Primavera (Botticelli)

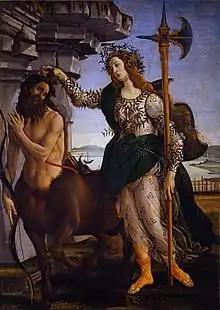
Botticelli's "Pallas and the Centaur" (1482) has been proposed as the companion piece to "Primavera".

Cupid's arrow is aimed at the middle Grace — Chastity, according to Wind — and the impact of love on chastity, leading to a marriage, features in many interpretations. Chastity looks towards Mercury, and some interpretations, especially those identifying the figures as modelled on actual individuals, see this couple as one to match Chloris and Zephyrus on the other side of the painting.